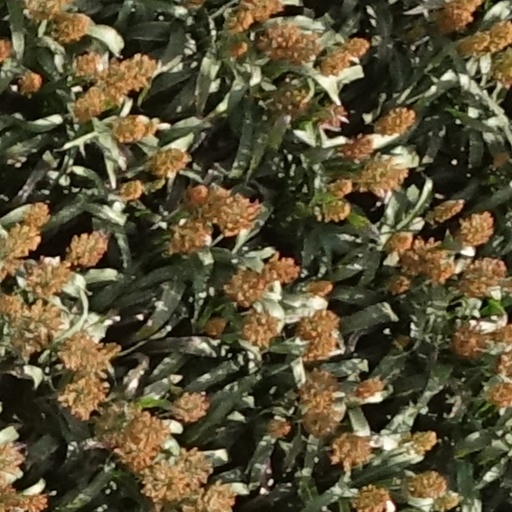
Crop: sorghum